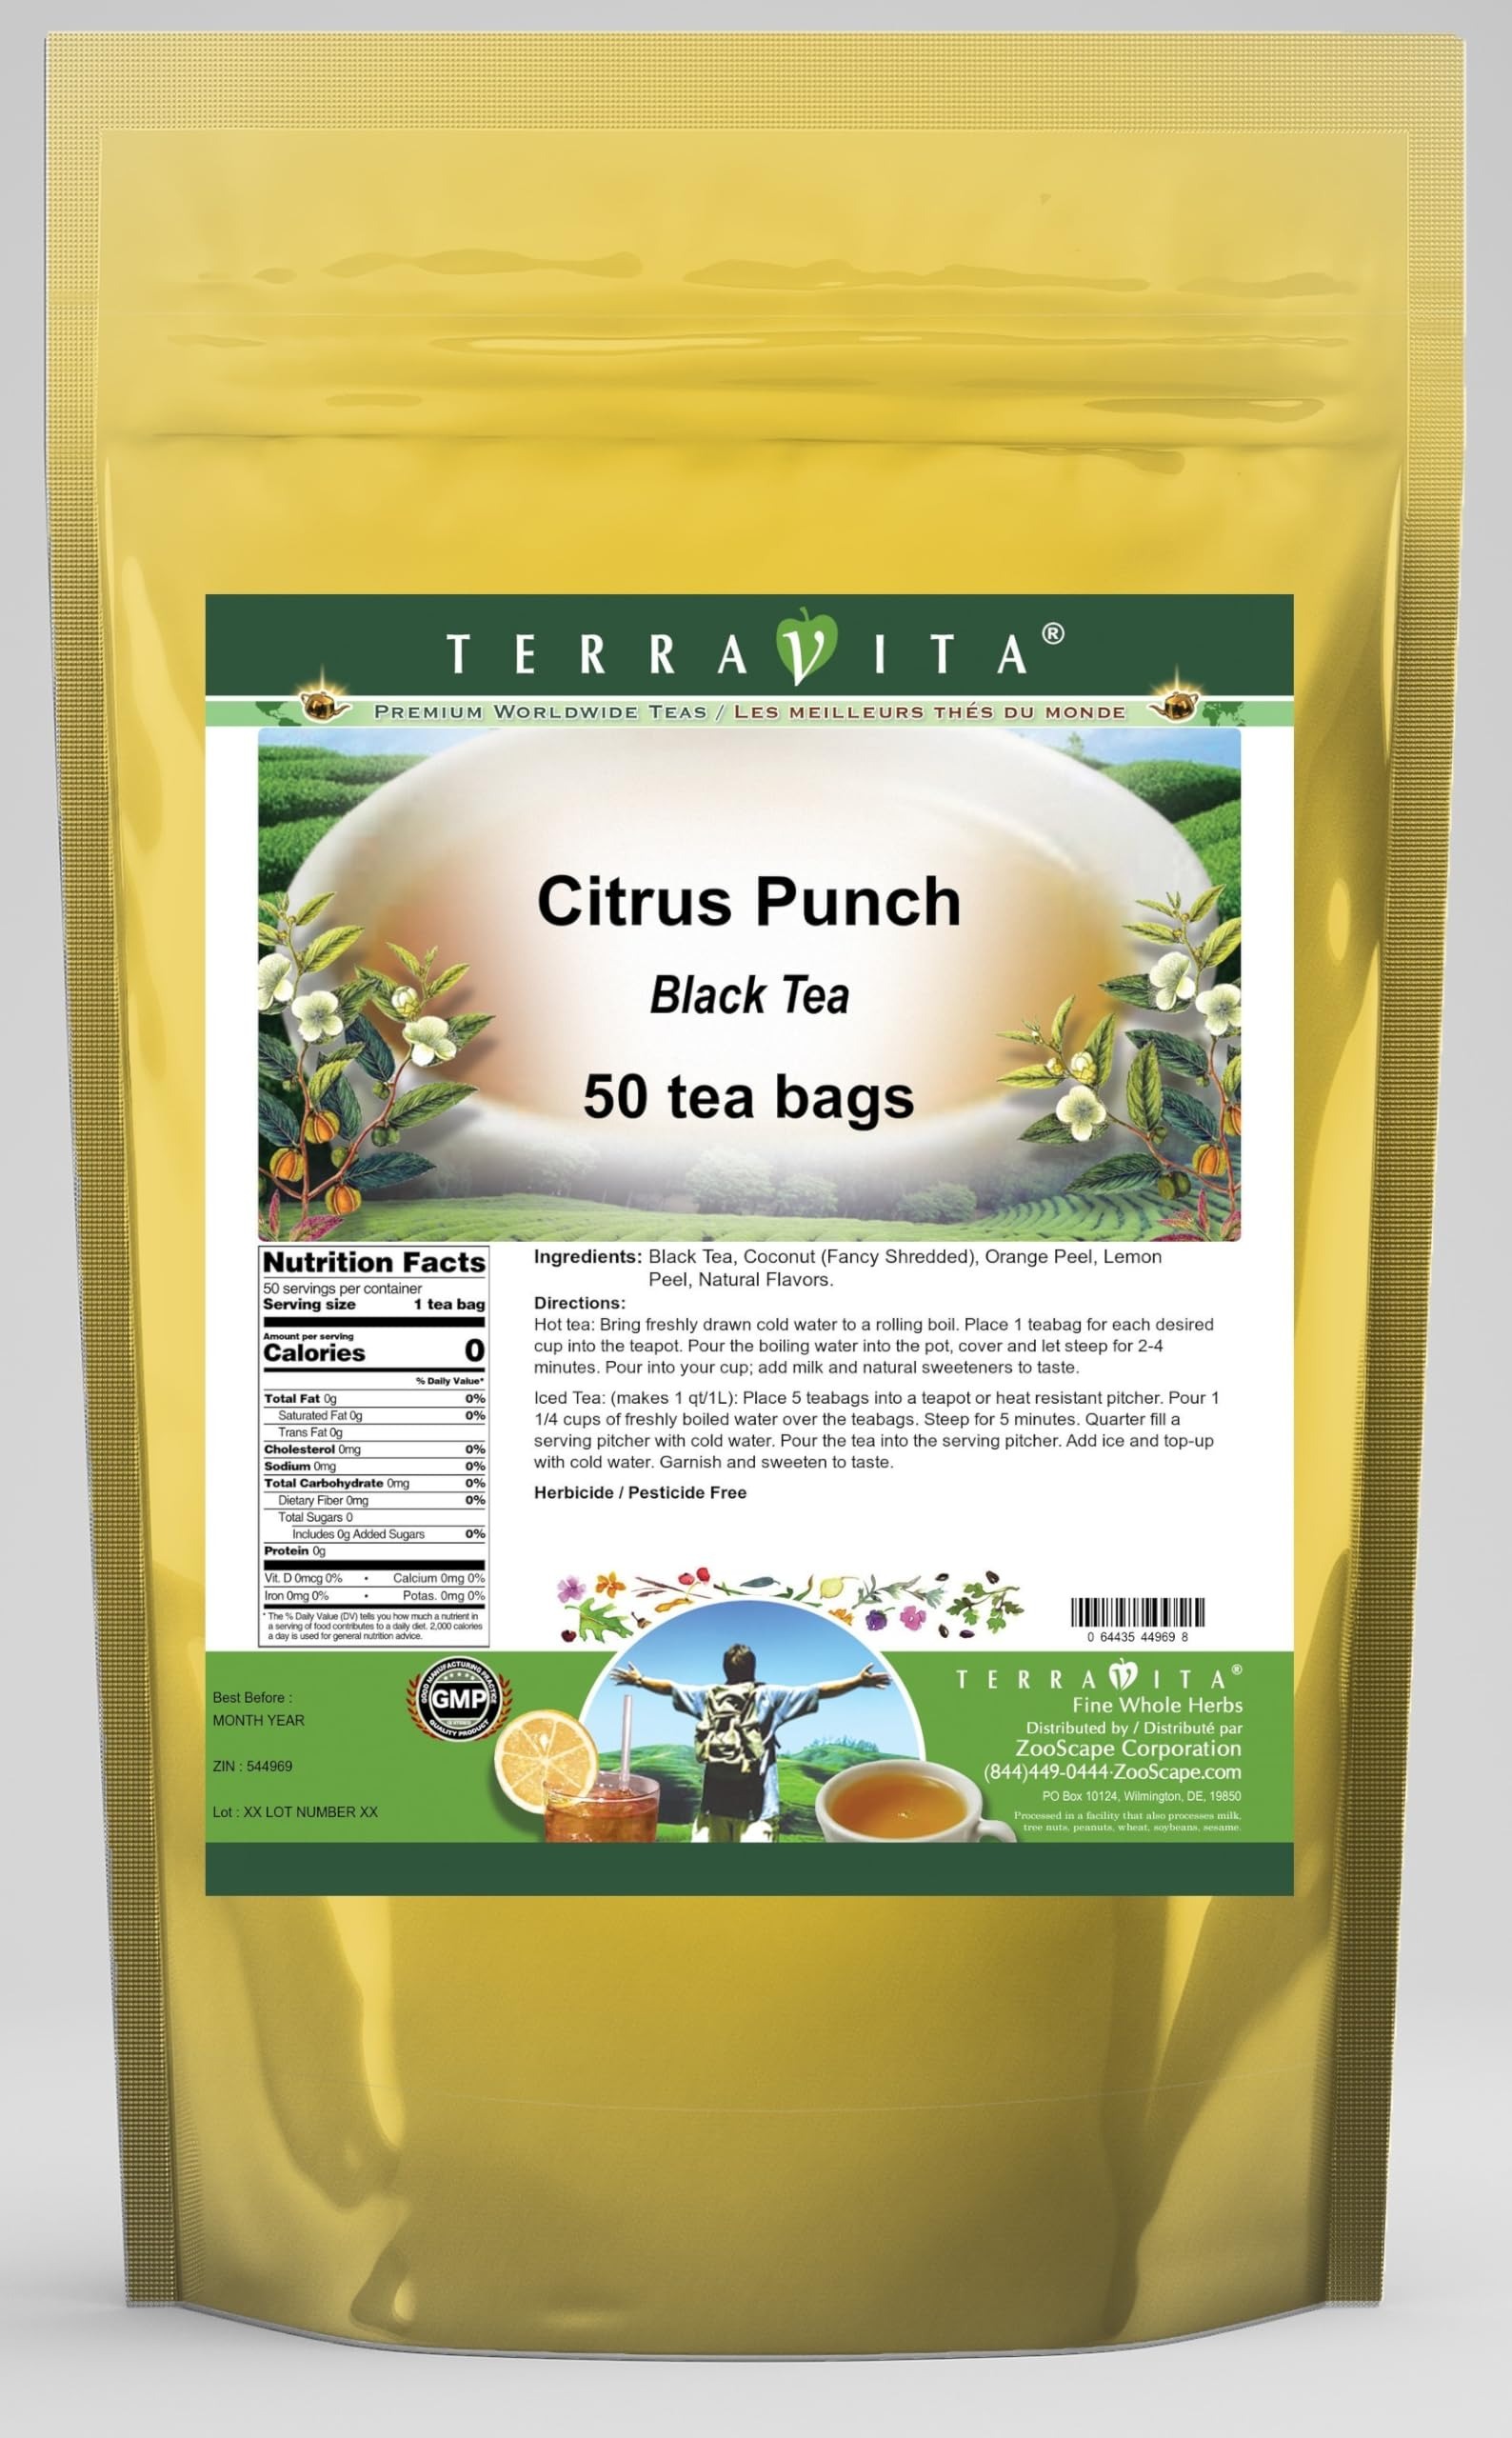
Item Name: Citrus Punch Black Tea (50 tea bags, ZIN: 544969) - 3 Pack
Bullet Point 1: Our Citrus Punch Black Tea is a tasty flavored Black tea with Coconut, Orange Peel and Lemon Peel that has a refreshing taste that will impress you! The unique Citrus Punch taste is delicious! - Ingredients: Black tea, Coconut, Orange Peel, Lemon Peel and Natural Citrus Punch Flavor.
Bullet Point 2: No fillers.
Bullet Point 3: Manufacturer: TerraVita
Bullet Point 4: Size: 50 tea bags
Bullet Point 5: Black Tea Bags - Packed in a convenient upright pouch!
Product Description: Our Citrus Punch Black Tea is a tasty flavored Black tea with Coconut, Orange Peel and Lemon Peel that has a refreshing taste that will impress you! The unique Citrus Punch taste is delicious! - Ingredients: Black tea, Coconut, Orange Peel, Lemon Peel and Natural Citrus Punch Flavor. - Hot tea brewing method: Bring freshly drawn cold water to a rolling boil. Place 1 teabag for each desired cup into the teapot. Pour the boiling water into the pot, cover and let steep for 2-4 minutes. Pour into your cup; add milk and natural sweeteners to taste. - Iced tea brewing method: (to make 1 liter/quart): Place 5 teabags into a teapot or heat resistant pitcher. Pour 1 1/4 cups of freshly boiled water over the teabags. Steep for 5 minutes. Quarter fill a serving pitcher with cold water. Pour the tea into the serving pitcher. Add ice and top-up with cold water. Garnish and sweeten to taste. - TerraVita is an exclusive line of premium-quality, natural source products that use only the finest, purest and most potent ingredients found around the world. TerraVita is hallmarked by the highest possible standards of purity, potency, stability and freshness. All of our products are prepared with the highest elements of quality control, from raw materials through the entire manufacturing process, up to and including the moment that the bottles or bags are sealed for freshness and shipped out to you. Our highest possible standards are certified by independent laboratories and backed by our personal guarantee. - TerraVita exists to meet and ensure your family's health and wellness without the harmful effects of chemicals and health products. We strive to make all of our products affordable and reliable and are constantly searching the market to maintain our affordability and to look for new wa
Value: 150.0
Unit: Count

Price: 77.04